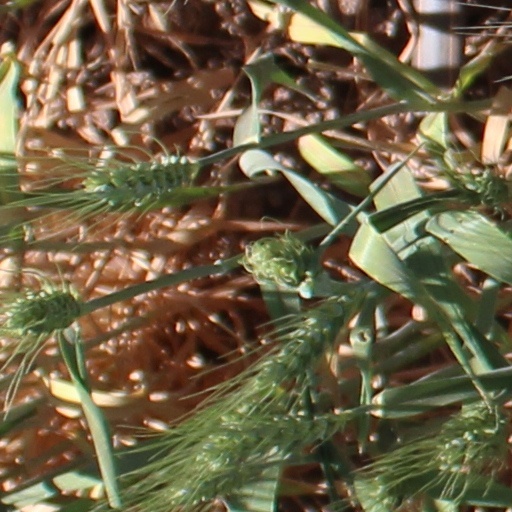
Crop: wheat